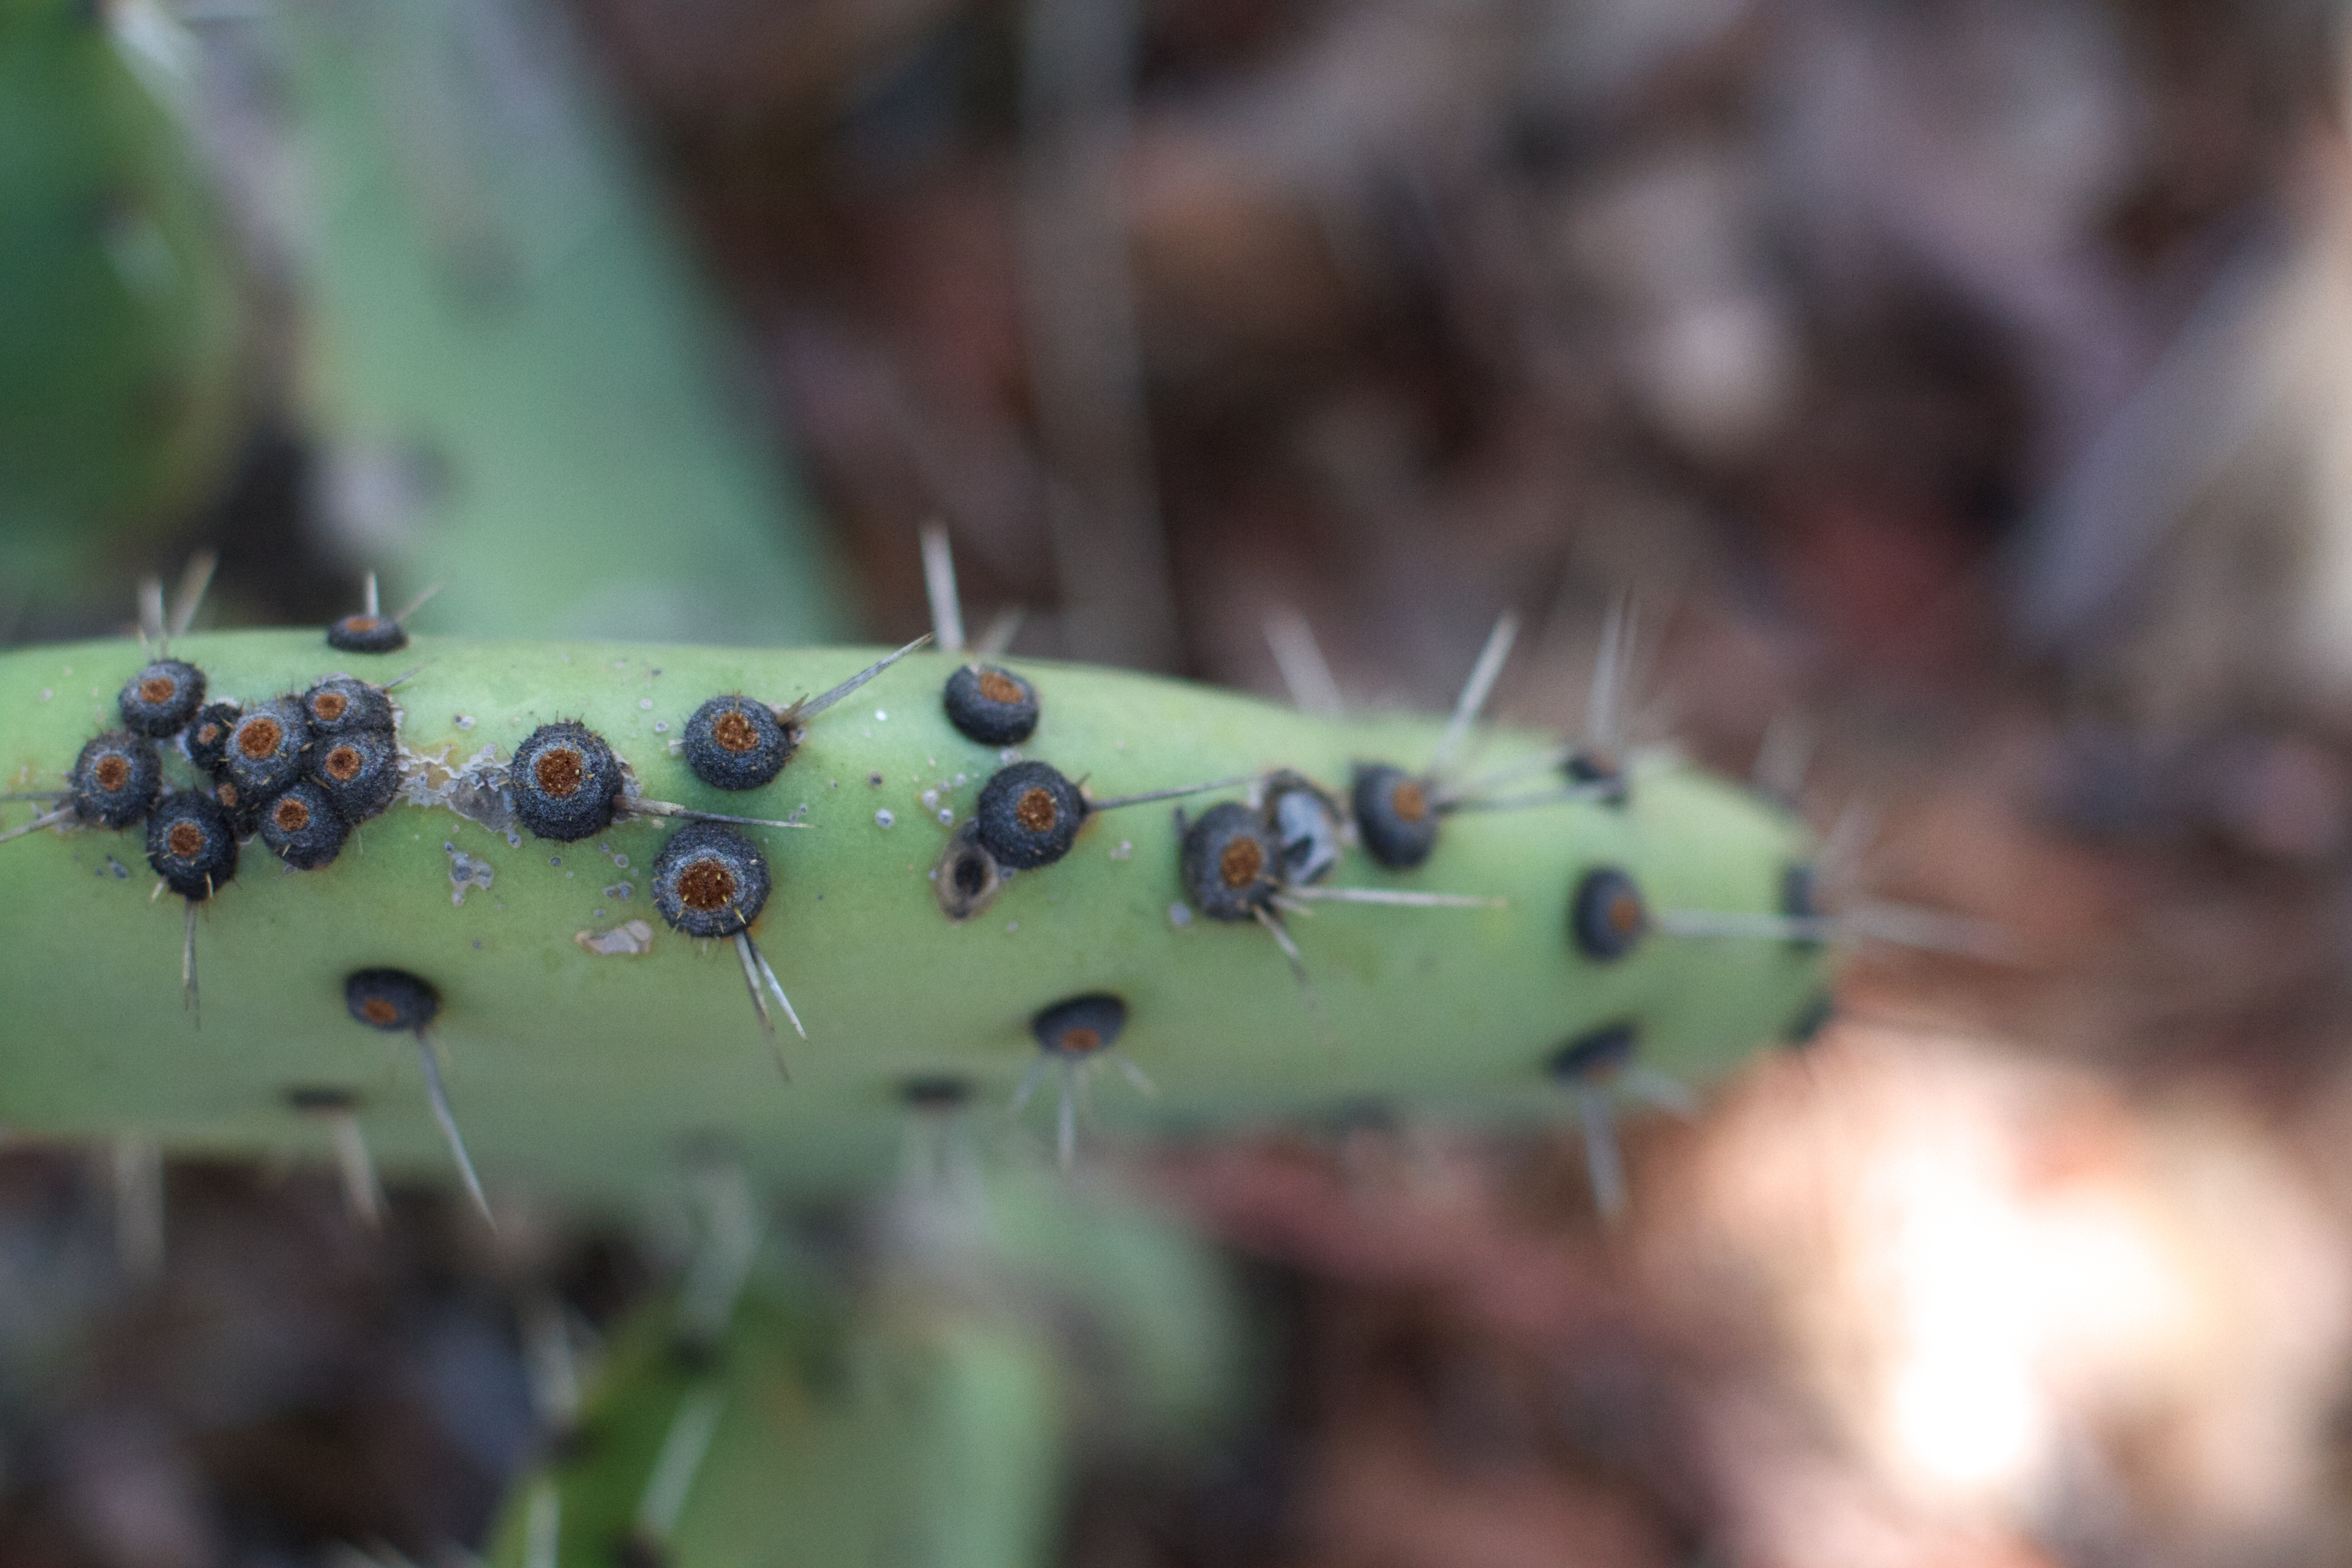
nature, leaf, flower, produce, insect, botany, flora, fauna, invertebrate, caterpillar, close up, larva, macro photography, plant stem, moths and butterflies